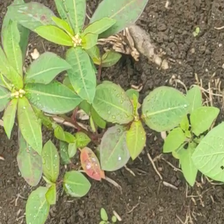
Weed species: Moti_dudhi(Euphorbia_geneculata_L)